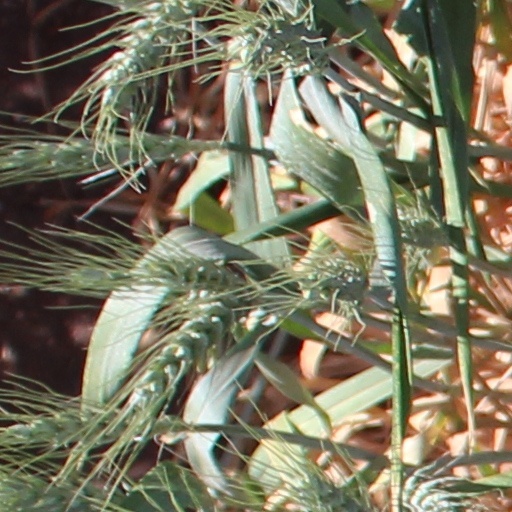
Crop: wheat